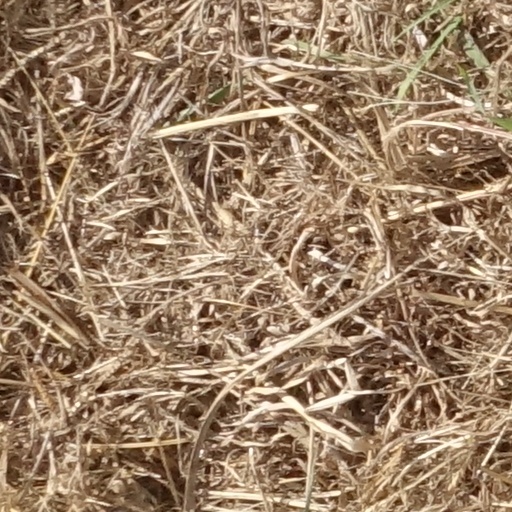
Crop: sorghum